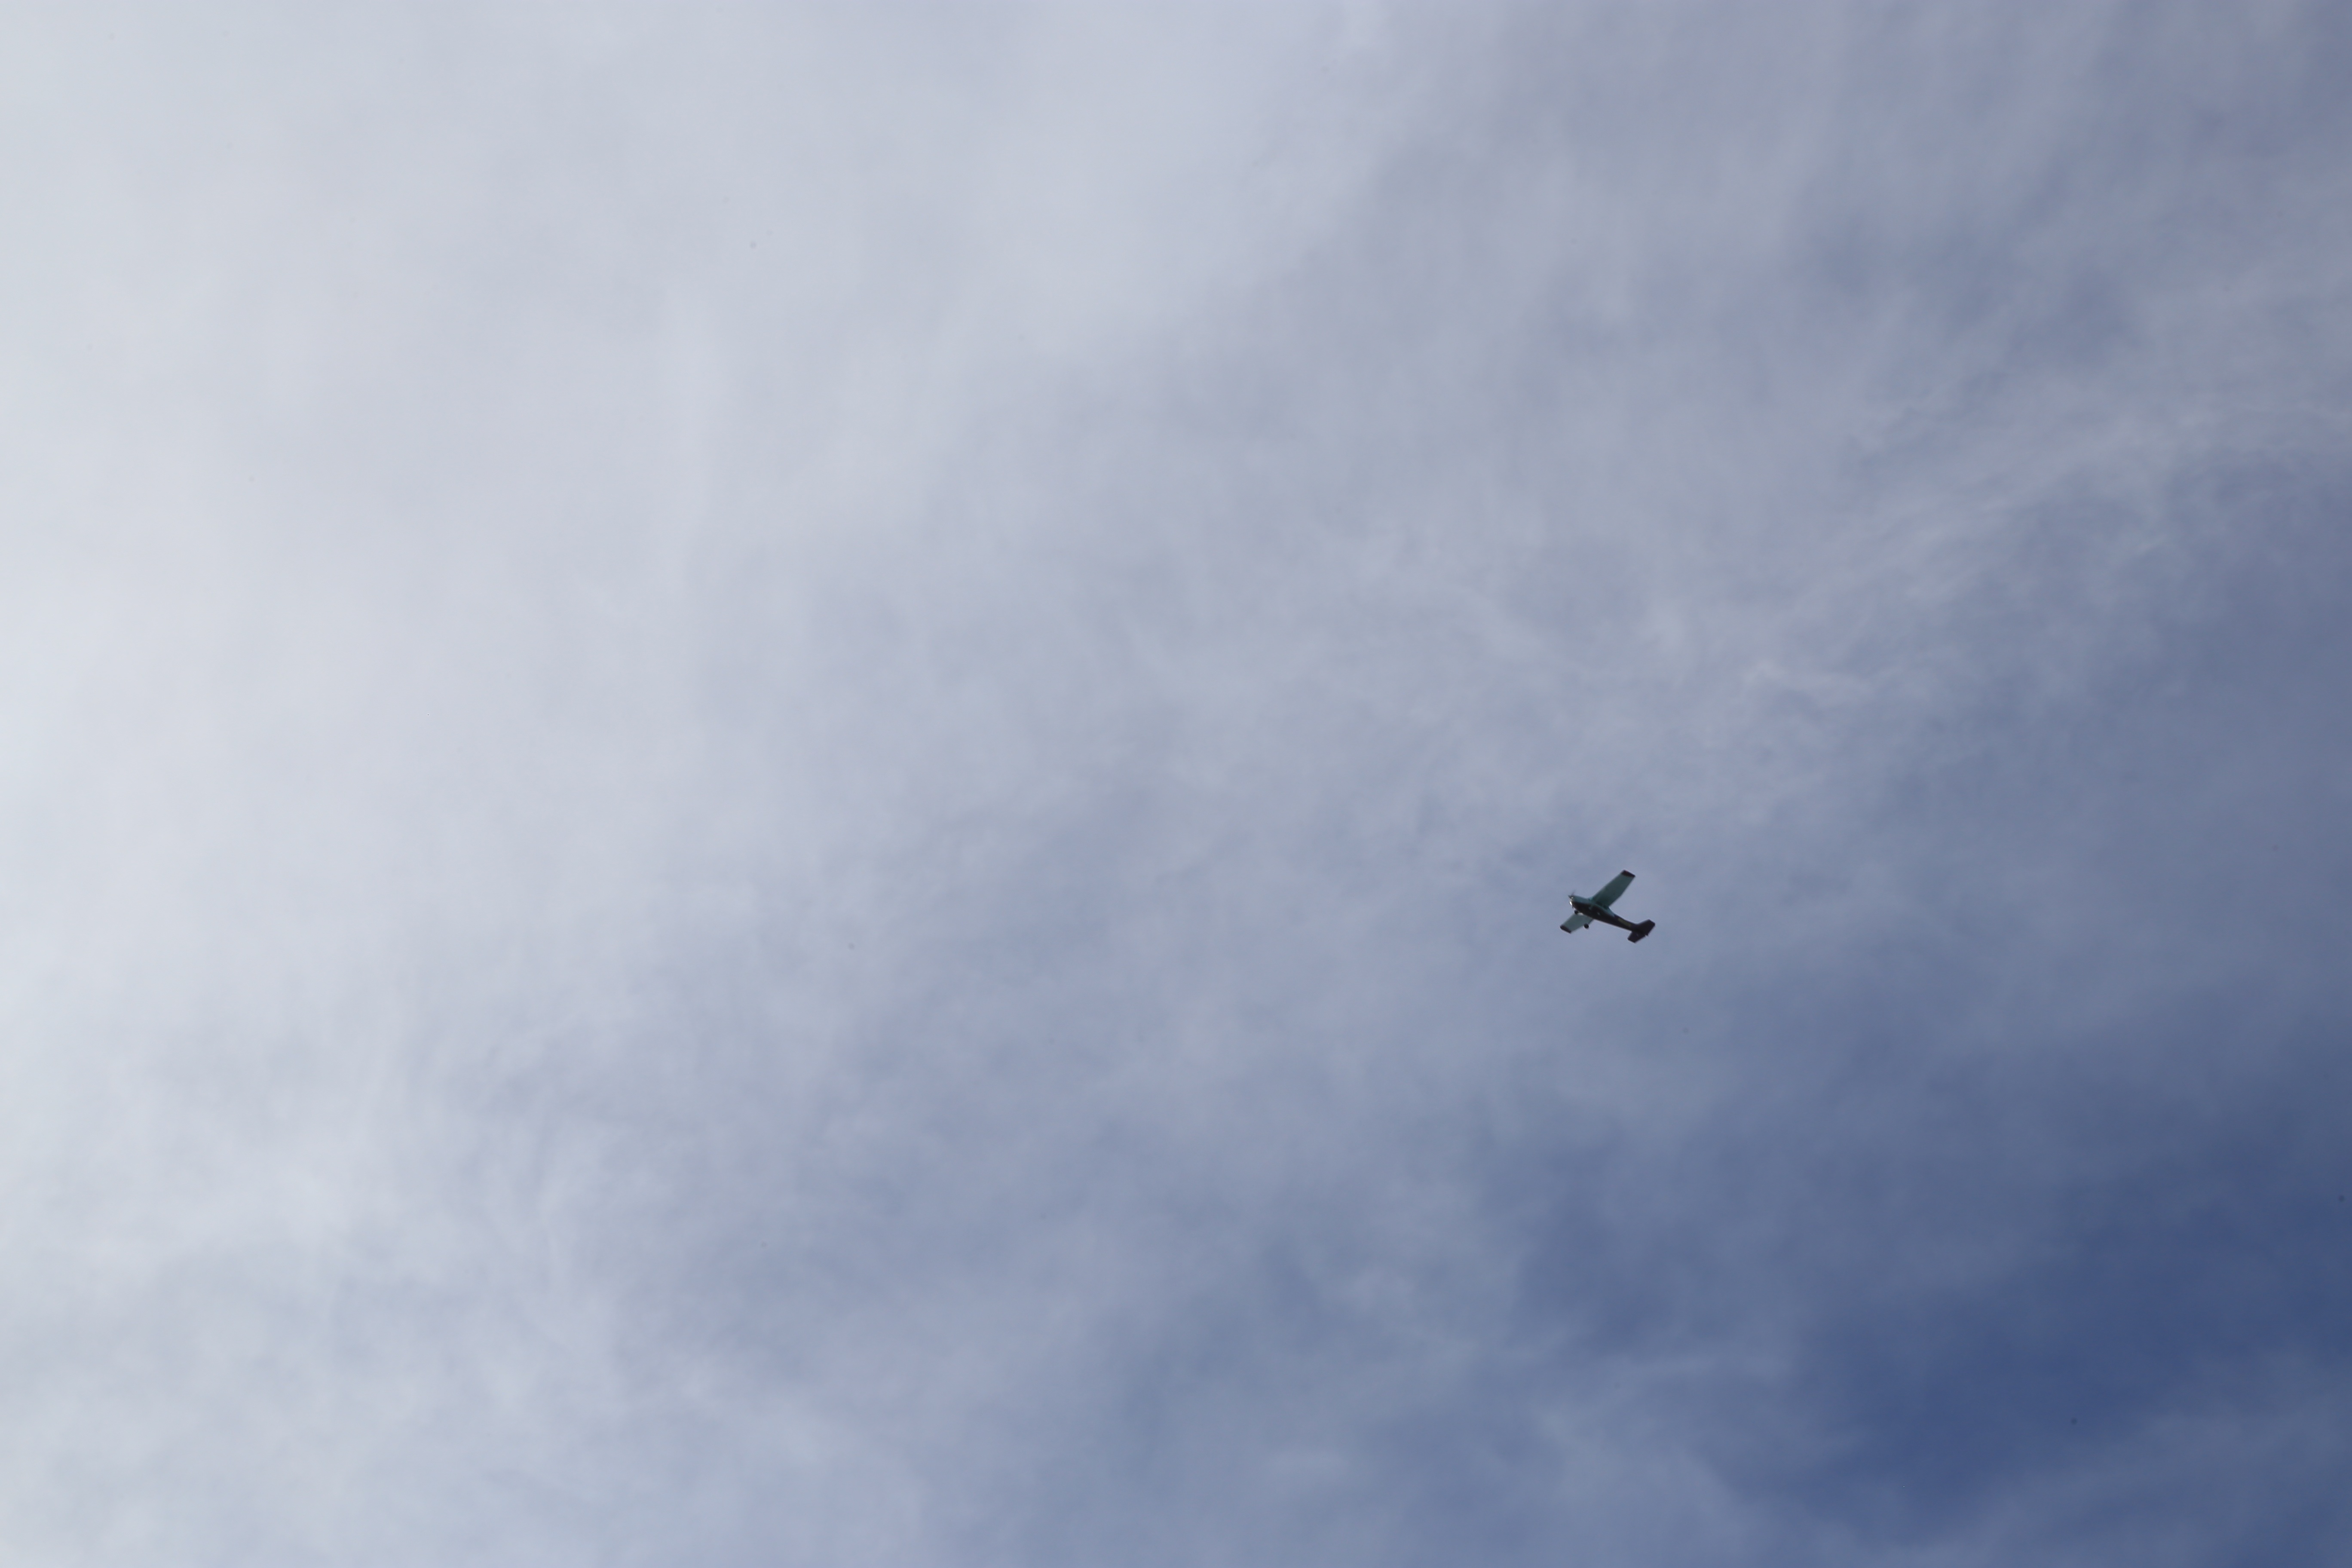
bird, wing, cloud, sky, travel, airplane, aircraft, vehicle, flight, atmosphere of earth